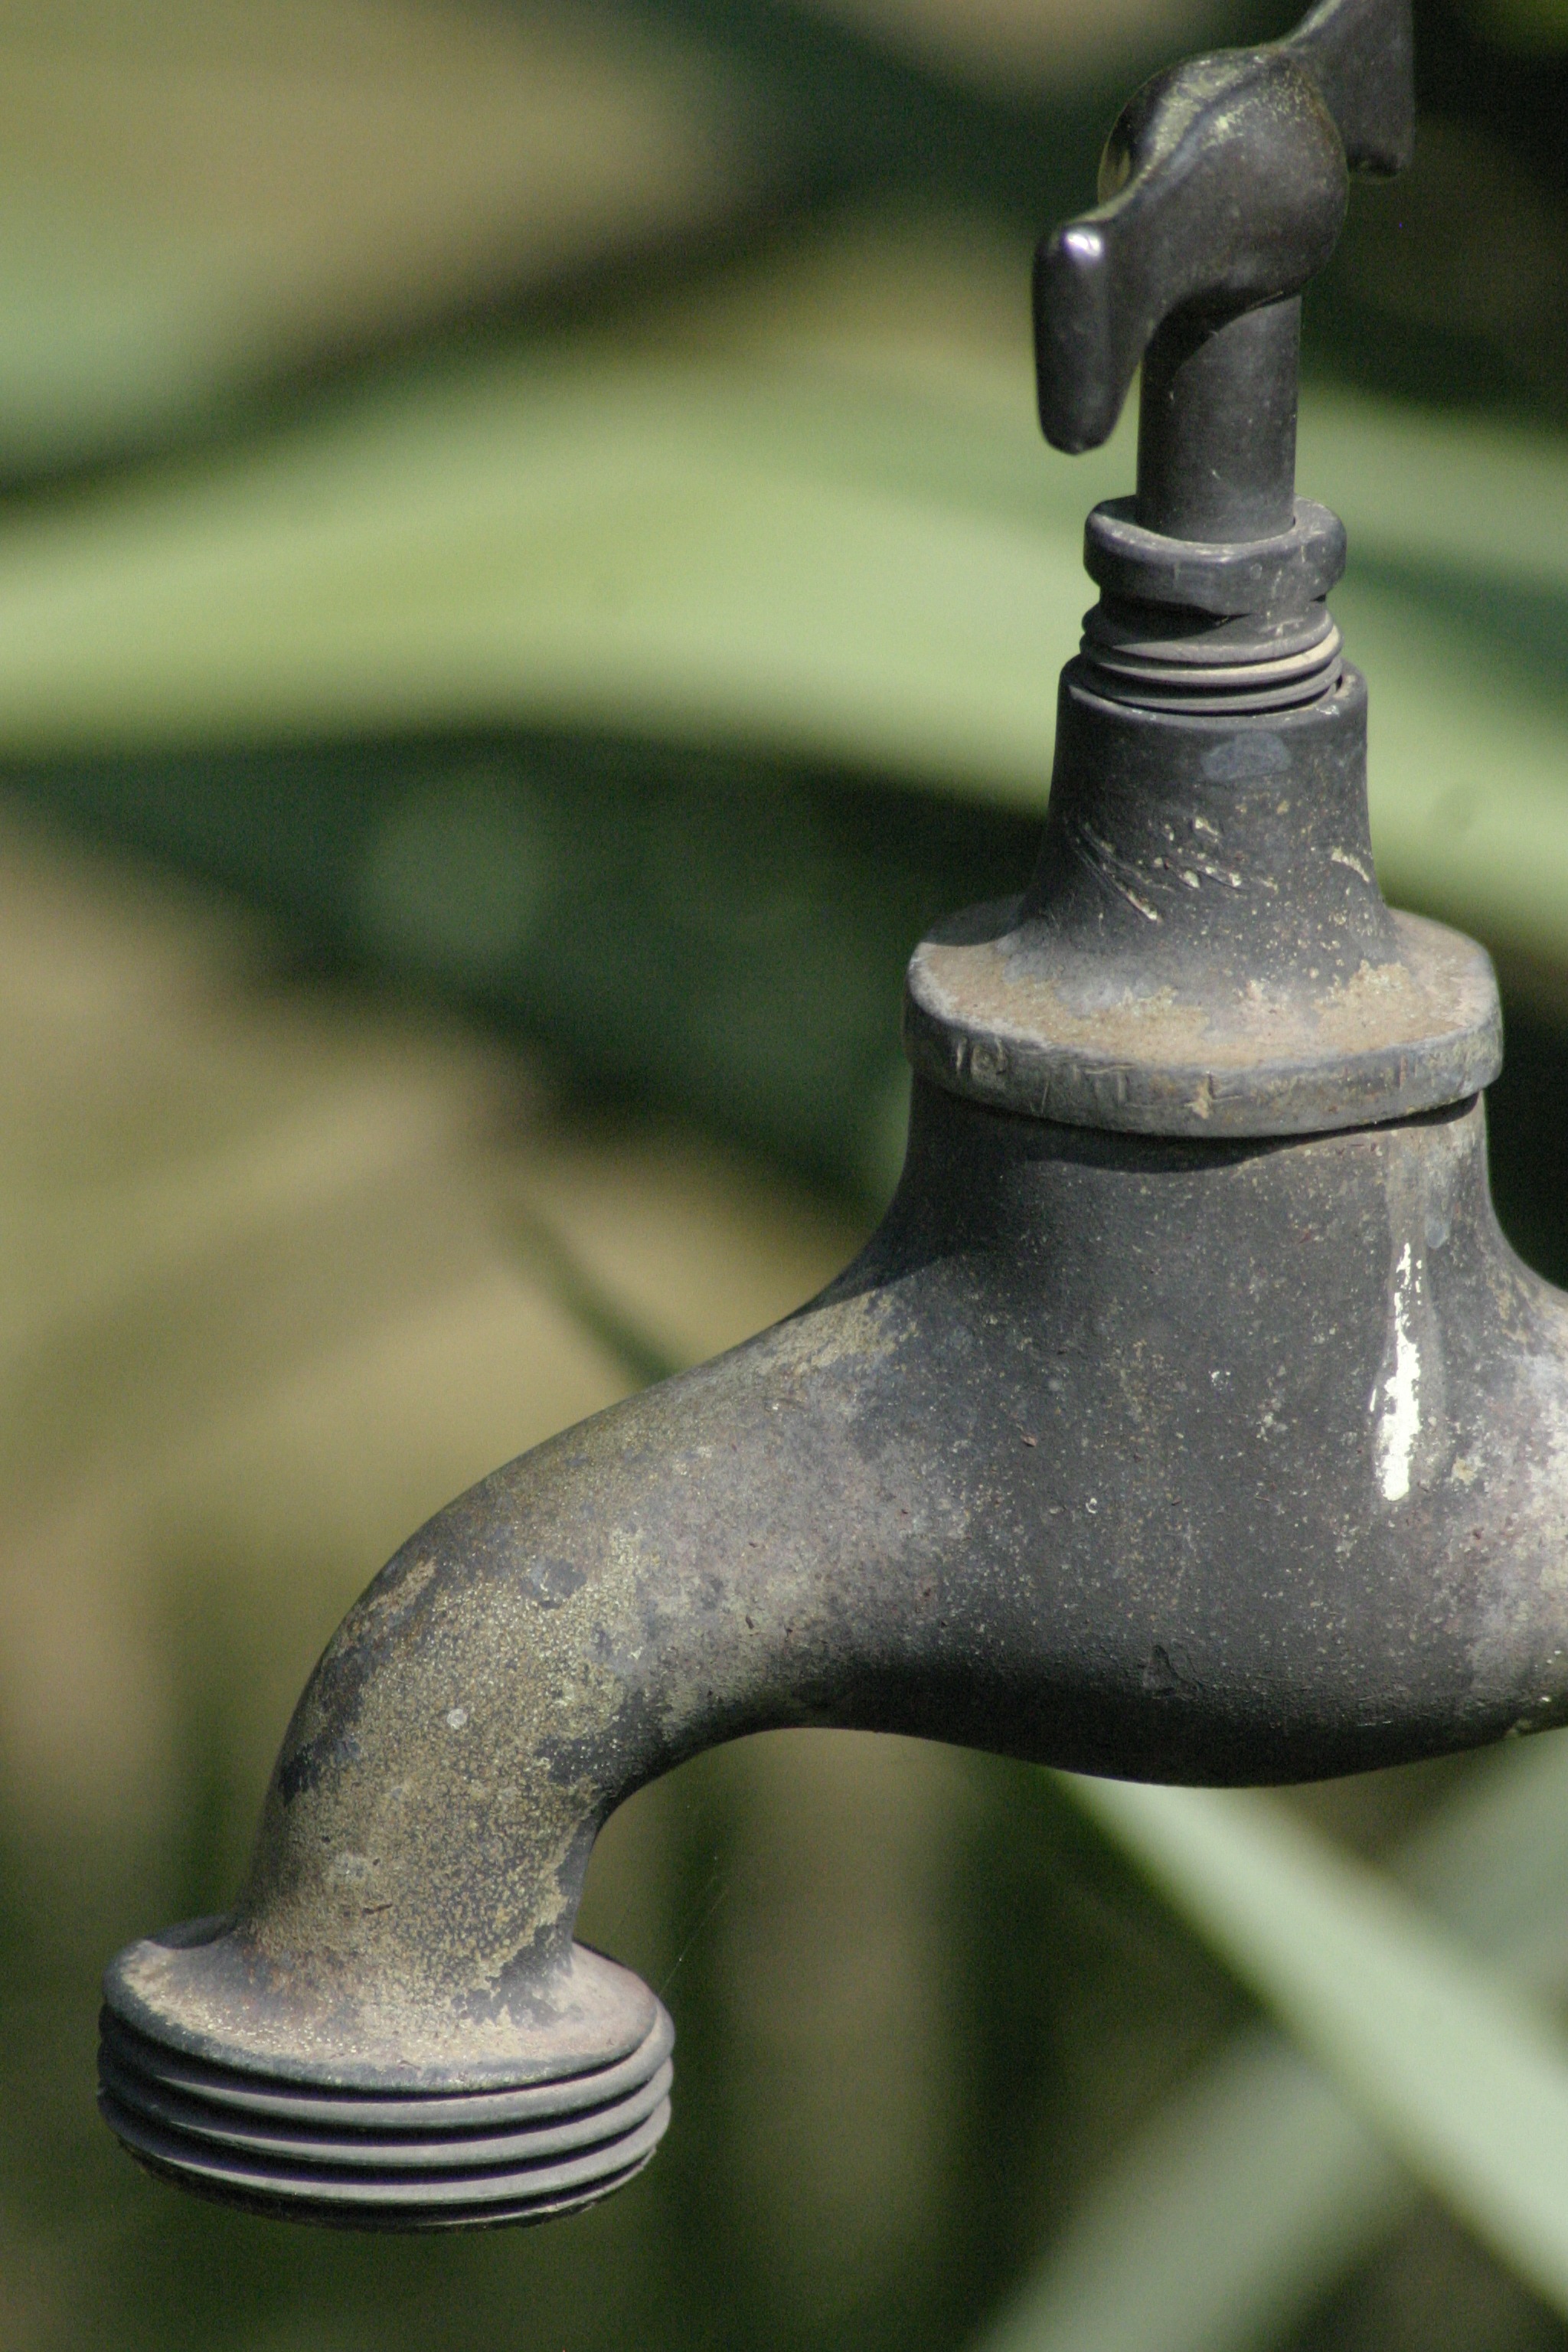
wheel, tube, old, green, broken, metal, bare, garden, drip, tap, faucet, rusted, iron, hahn, stainless, leaking, run down